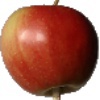
Label: Apple Red 2